Bus

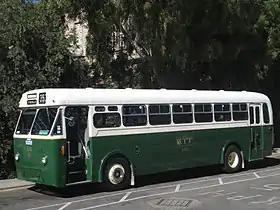
Preserved 1965 AEC Regal VI formerly operated by the Metropolitan Transport Trust in Perth

Historically, the types and features of buses have developed according to local needs. Buses were fitted with technology appropriate to the local climate or passenger needs, such as air conditioning in Asia, or cycle mounts on North American buses. The bus types in use around the world where there was little mass production were often sourced secondhand from other countries, such as the Malta bus, and buses in use in Africa. Other countries such as Cuba required novel solutions to import restrictions, with the creation of the "camellos" (camel bus), a specially manufactured trailer bus.